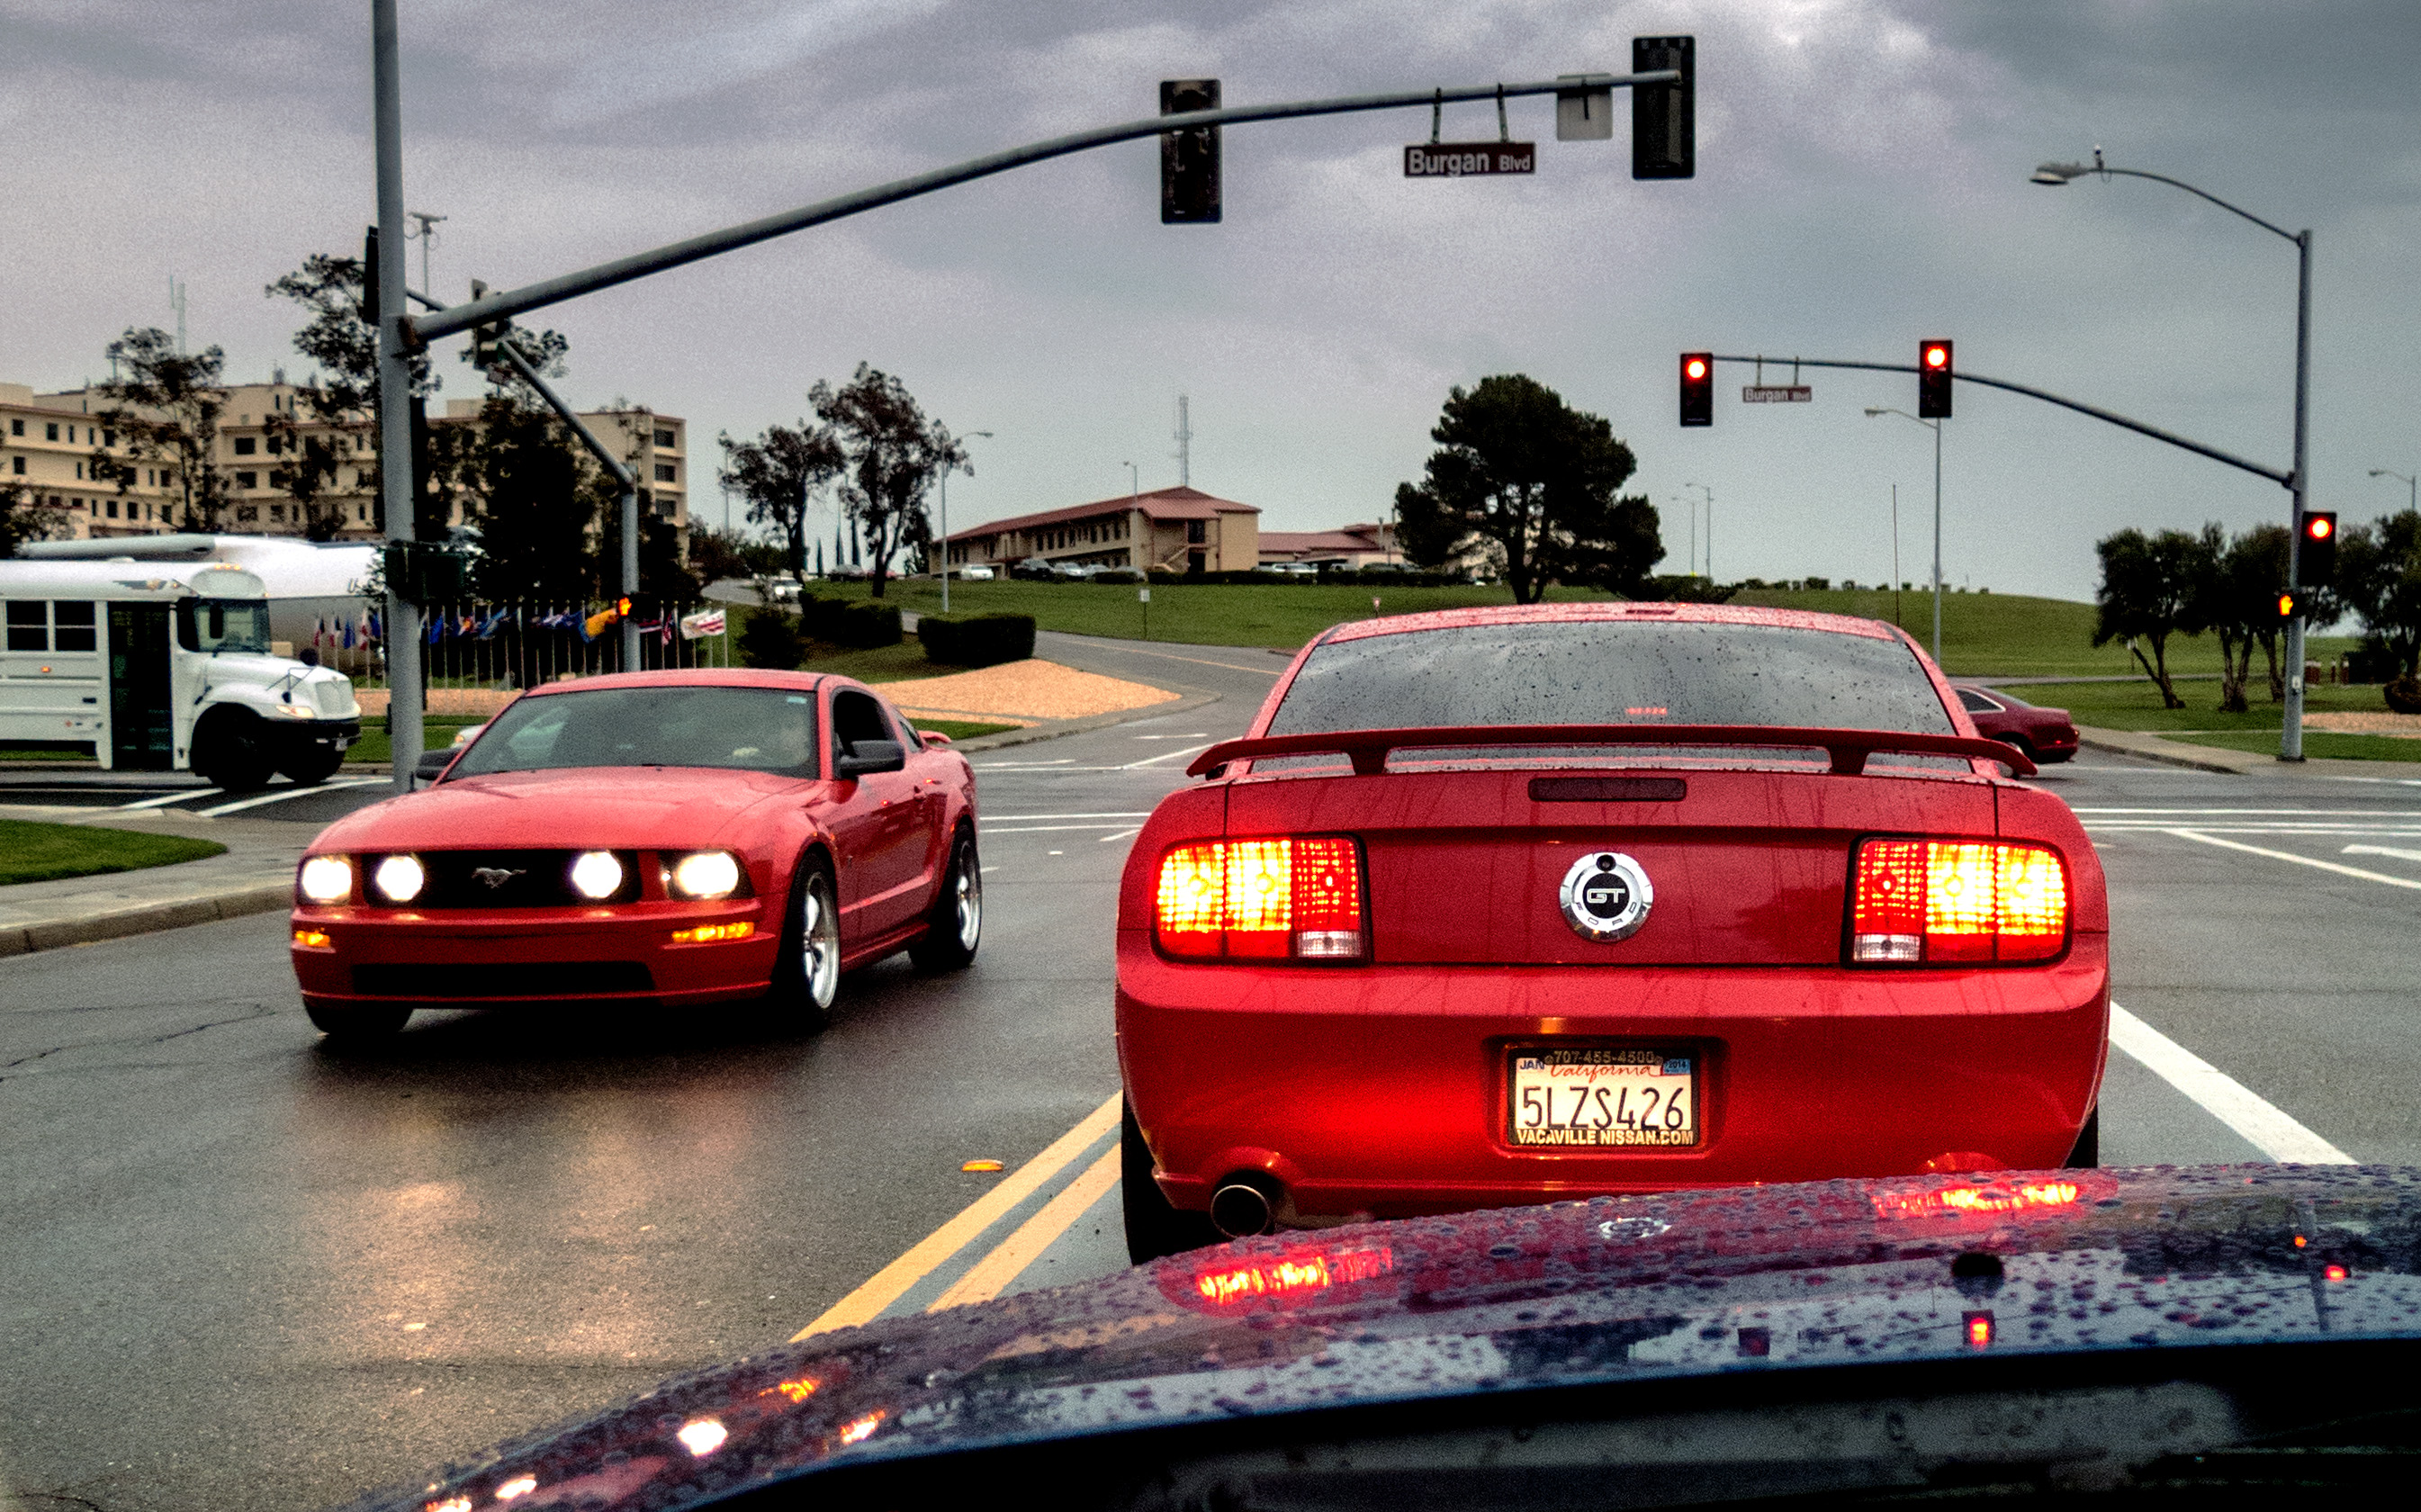
car, red, vehicle, sports car, muscle car, supercar, ford, rouge, race track, mustang, fordmustang, stoppedintraffic, screenshot, s197, land vehicle, automobile make, automotive design, stock car racing